Tang Te-chang Memorial Park

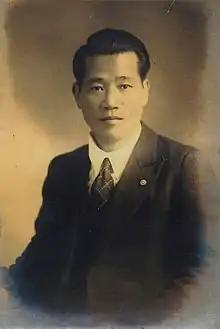
Tang Te-chang

In 1907, local residents erected a statue of Kodama Gentarō, the fourth Governor-General of Taiwan, one year after his passing. The statue was imported to Taiwan from Kingdom of Italy in 1904 and shipped to Tainan in 1905. In 1911, the park became a traffic circle and the wall surrounding the park was torn down. In 1916, the park was named Kodama Park(児玉公園) and subsequently Taisho Park (大正公園).